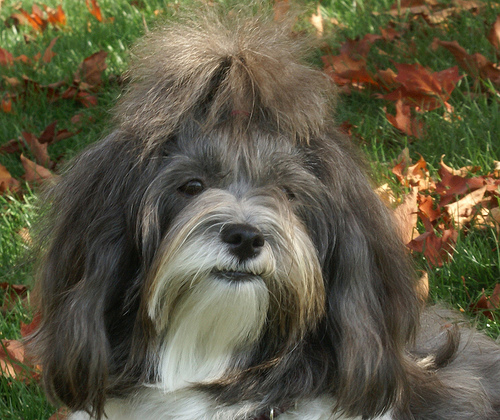
Breed: havanese